Acheron

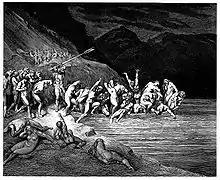
In the "Divine Comedy", Charon forces reluctant sinners onto his boat by beating them with his oar. Illustration by Gustave Doré.

He claimed that Acheron flowed in the opposite direction from Oceanus beneath the earth under desert places. The word is also occasionally used as a synecdoche for Hades itself. Virgil mentions Acheron with the other infernal rivers in his description of the underworld in Book VI of the "Aeneid". In Book VII, line 312 he gives to Juno the famous saying, "flectere si nequeo superos, Acheronta movebo": 'If I cannot bend the will of Heaven, I shall move Hell.' The same words were used by Sigmund Freud as the dedicatory motto for his seminal book "The Interpretation of Dreams", figuring Acheron as psychological underworld beneath the conscious mind.